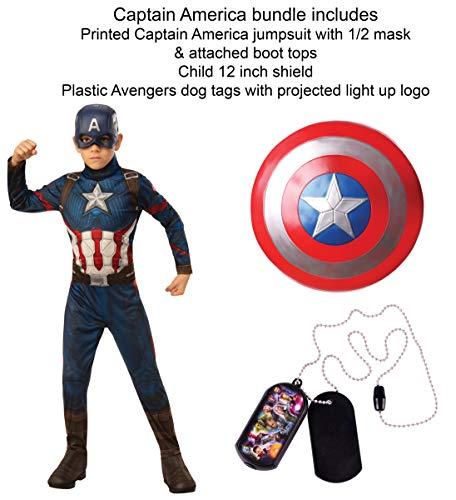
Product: Marvel Avengers Child's Captain America Costume Bundle, Medium
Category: Clothing, Shoes & Jewelry | Costumes & Accessories | Kids & Baby | Boys | Costumes
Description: Captain America costume, 12-inch plastic shield, and light-up dog tags.
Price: $23.16
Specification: ProductDimensions:16x14x5inches|ItemWeight:1.1pounds|ShippingWeight:1.1pounds(Viewshippingratesandpolicies)|ASIN:B07TNX23FM|Itemmodelnumber:70376AMZ_PPK|Manufacturerrecommendedage:5-7years